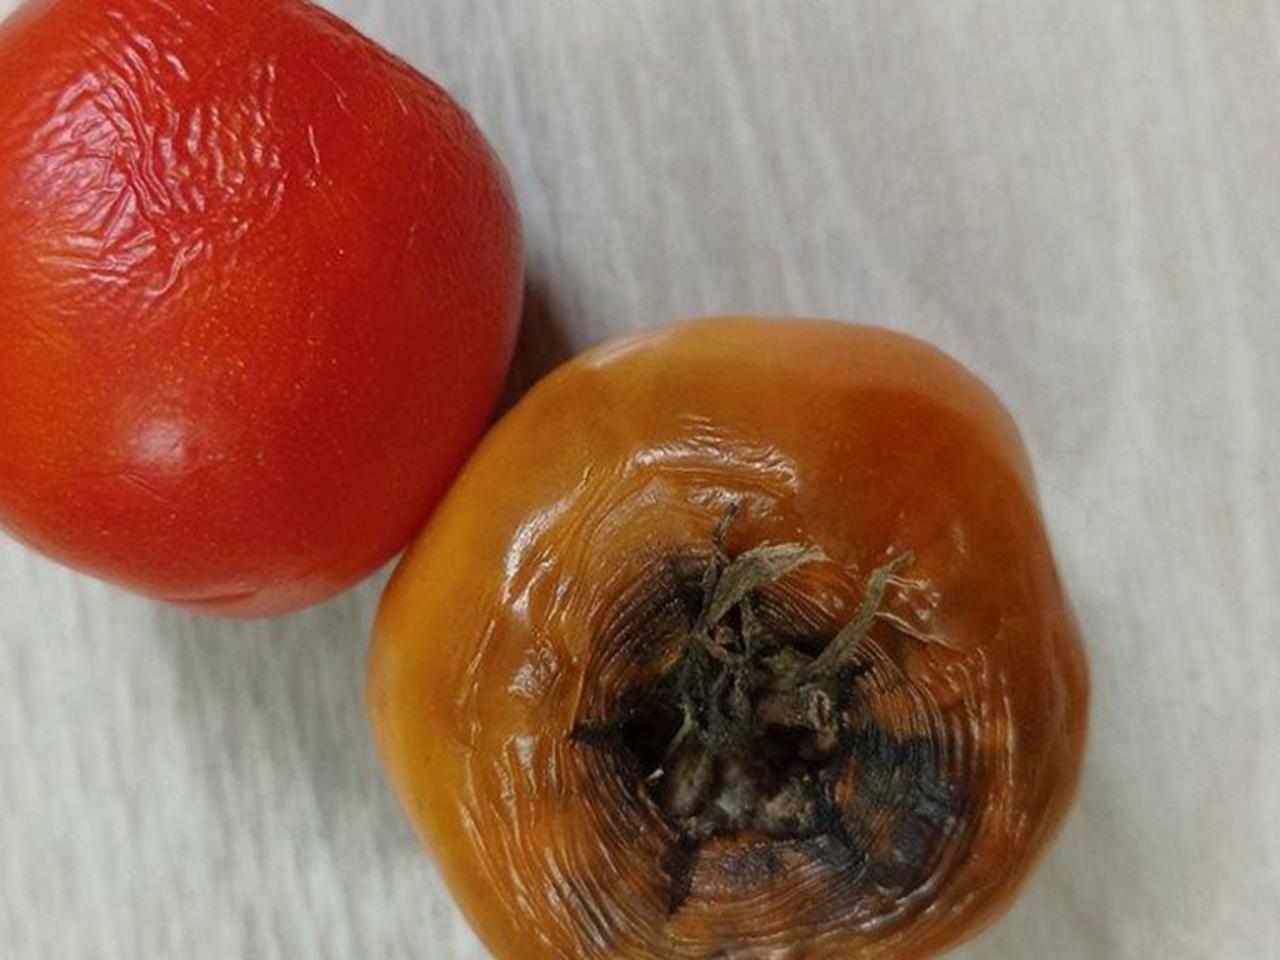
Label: Rotten